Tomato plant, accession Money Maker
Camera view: vertical (180 deg); turntable rotation: 60 degrees
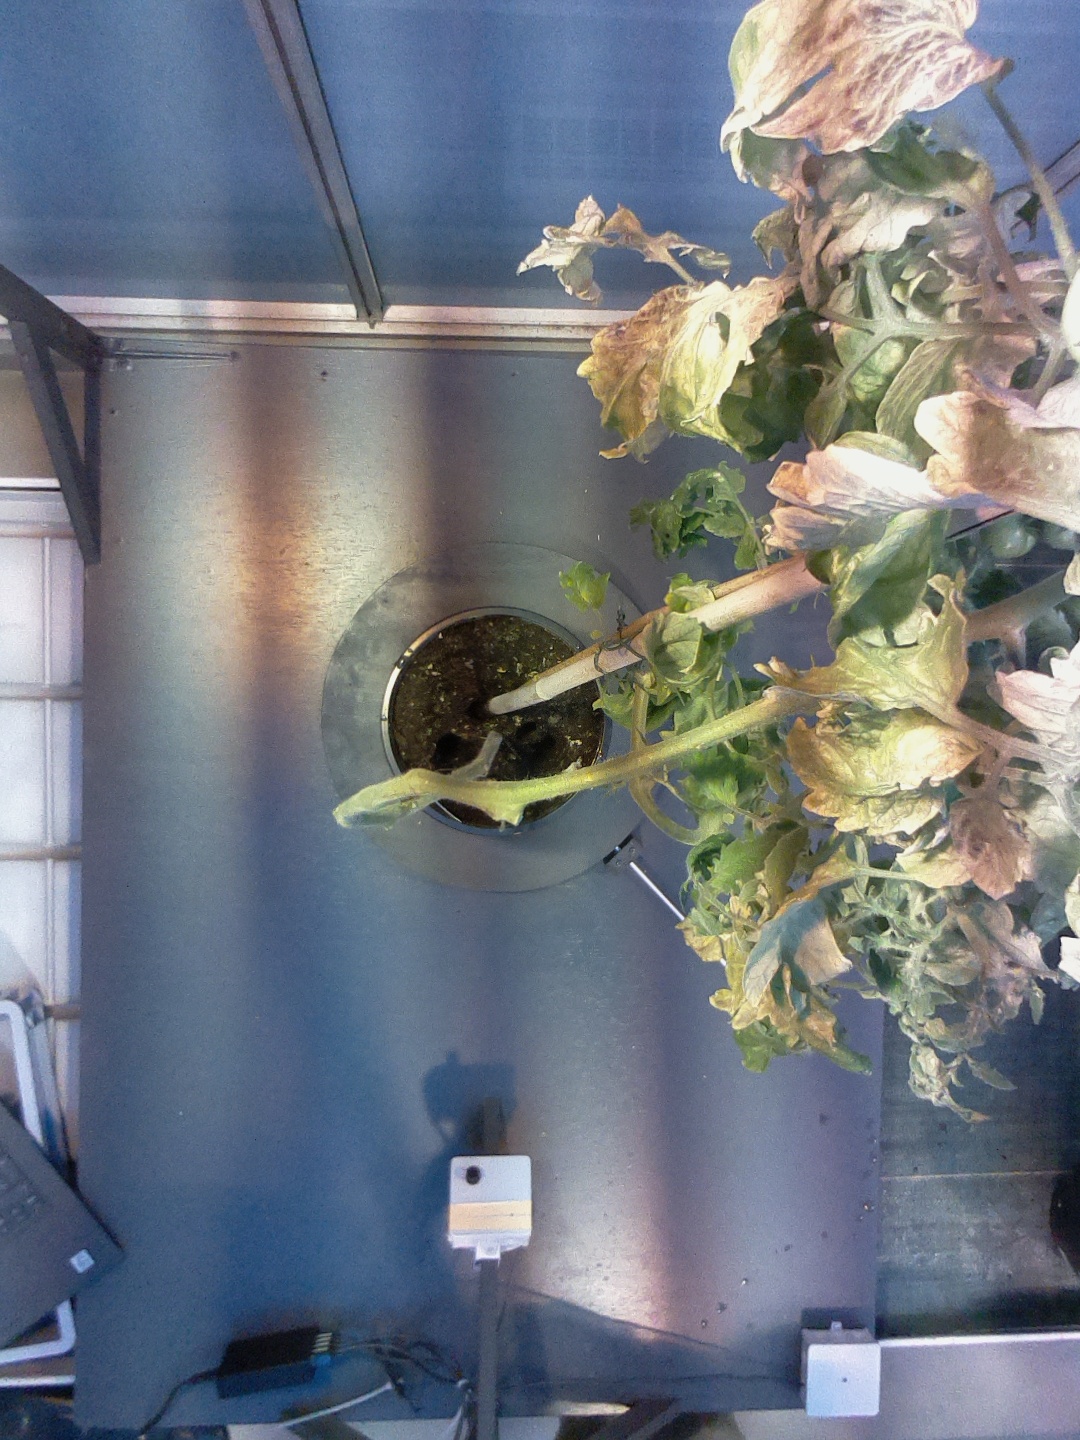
BBCH growth stage 79: 90% -100% of final fruit size